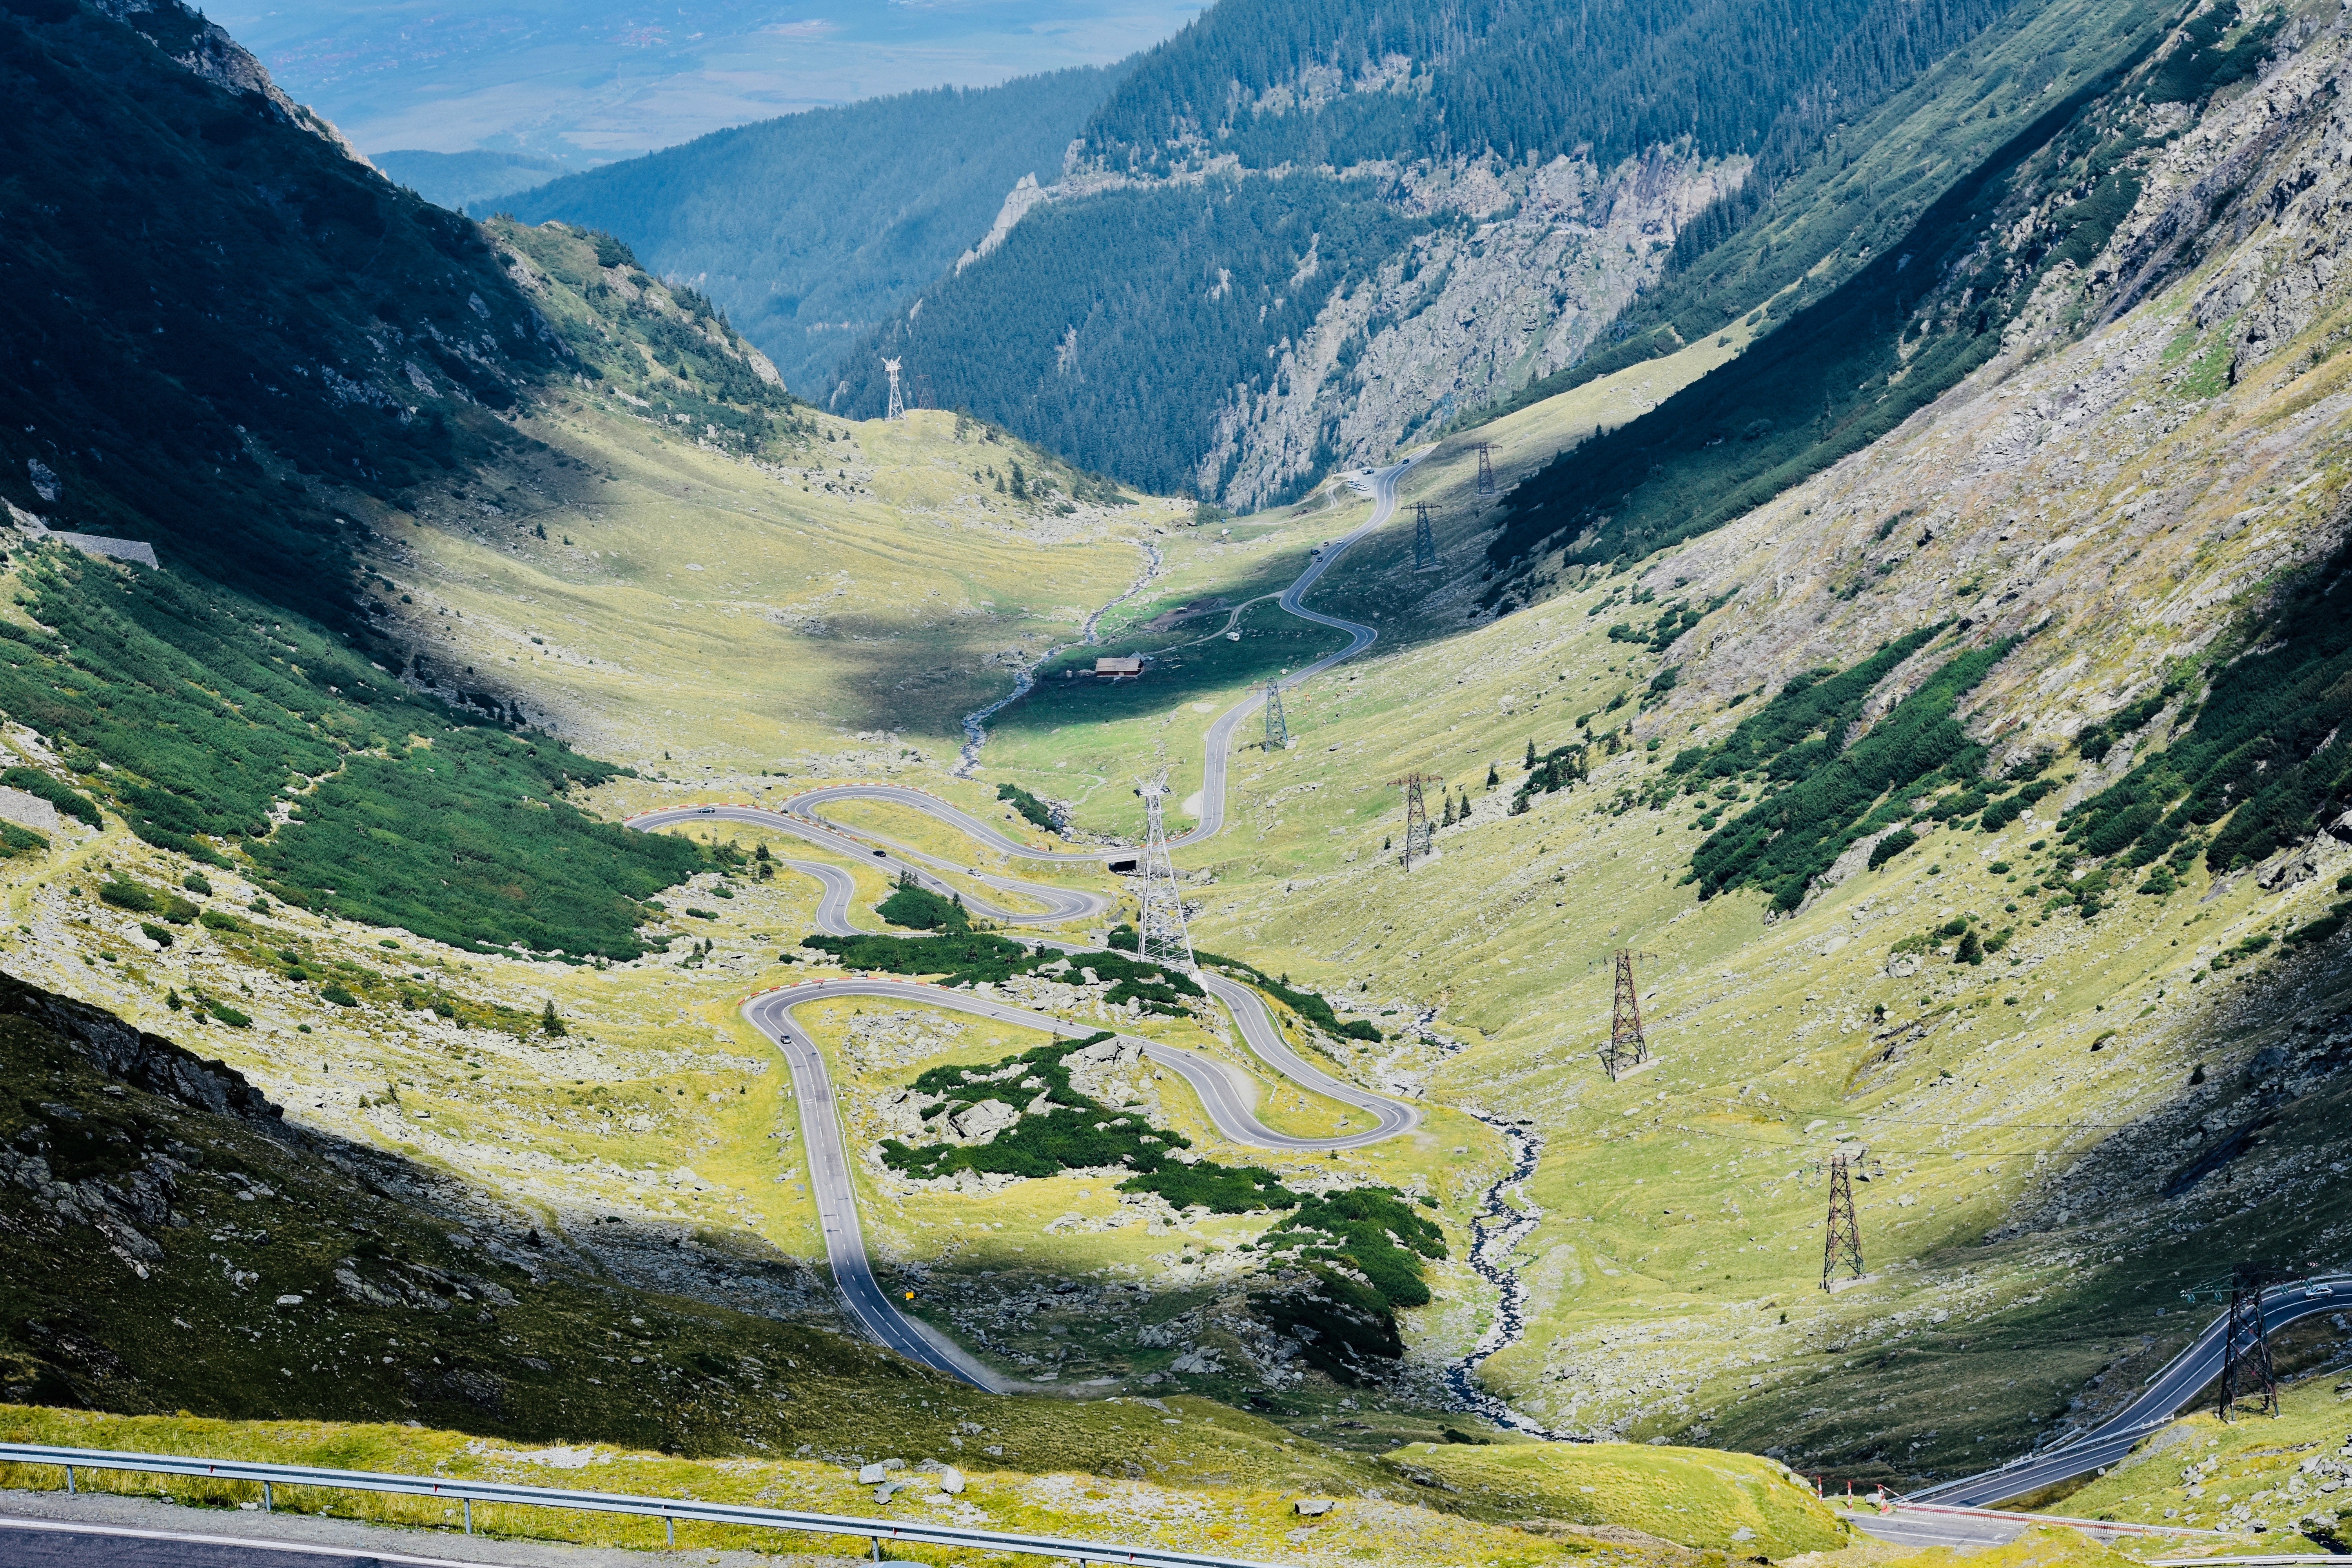
mountainous landforms, mountain, highland, mountain pass, valley, mountain range, wilderness, geological phenomenon, alps, fell, road, ridge, geology, Braided river, hill, moraine, hill station, national park, landscape, alluvial fan, fjord, grassland, terrain, Drainage basin, cirque, glacial landform, slope, river, reservoir, ravine